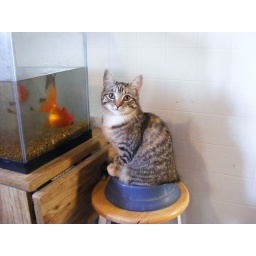
Annie sitting in dog bowl watching my goldfish